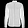
Label: Shirt